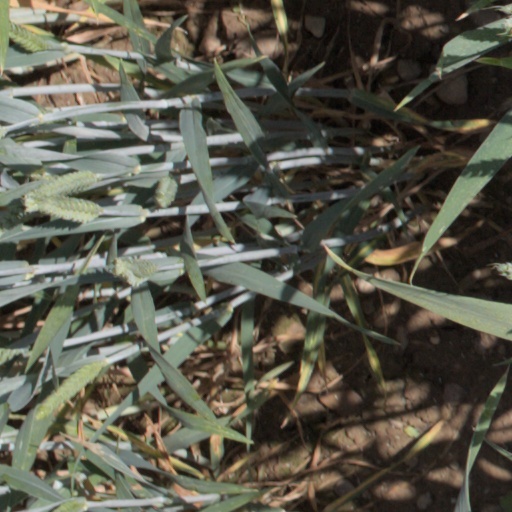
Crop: wheat